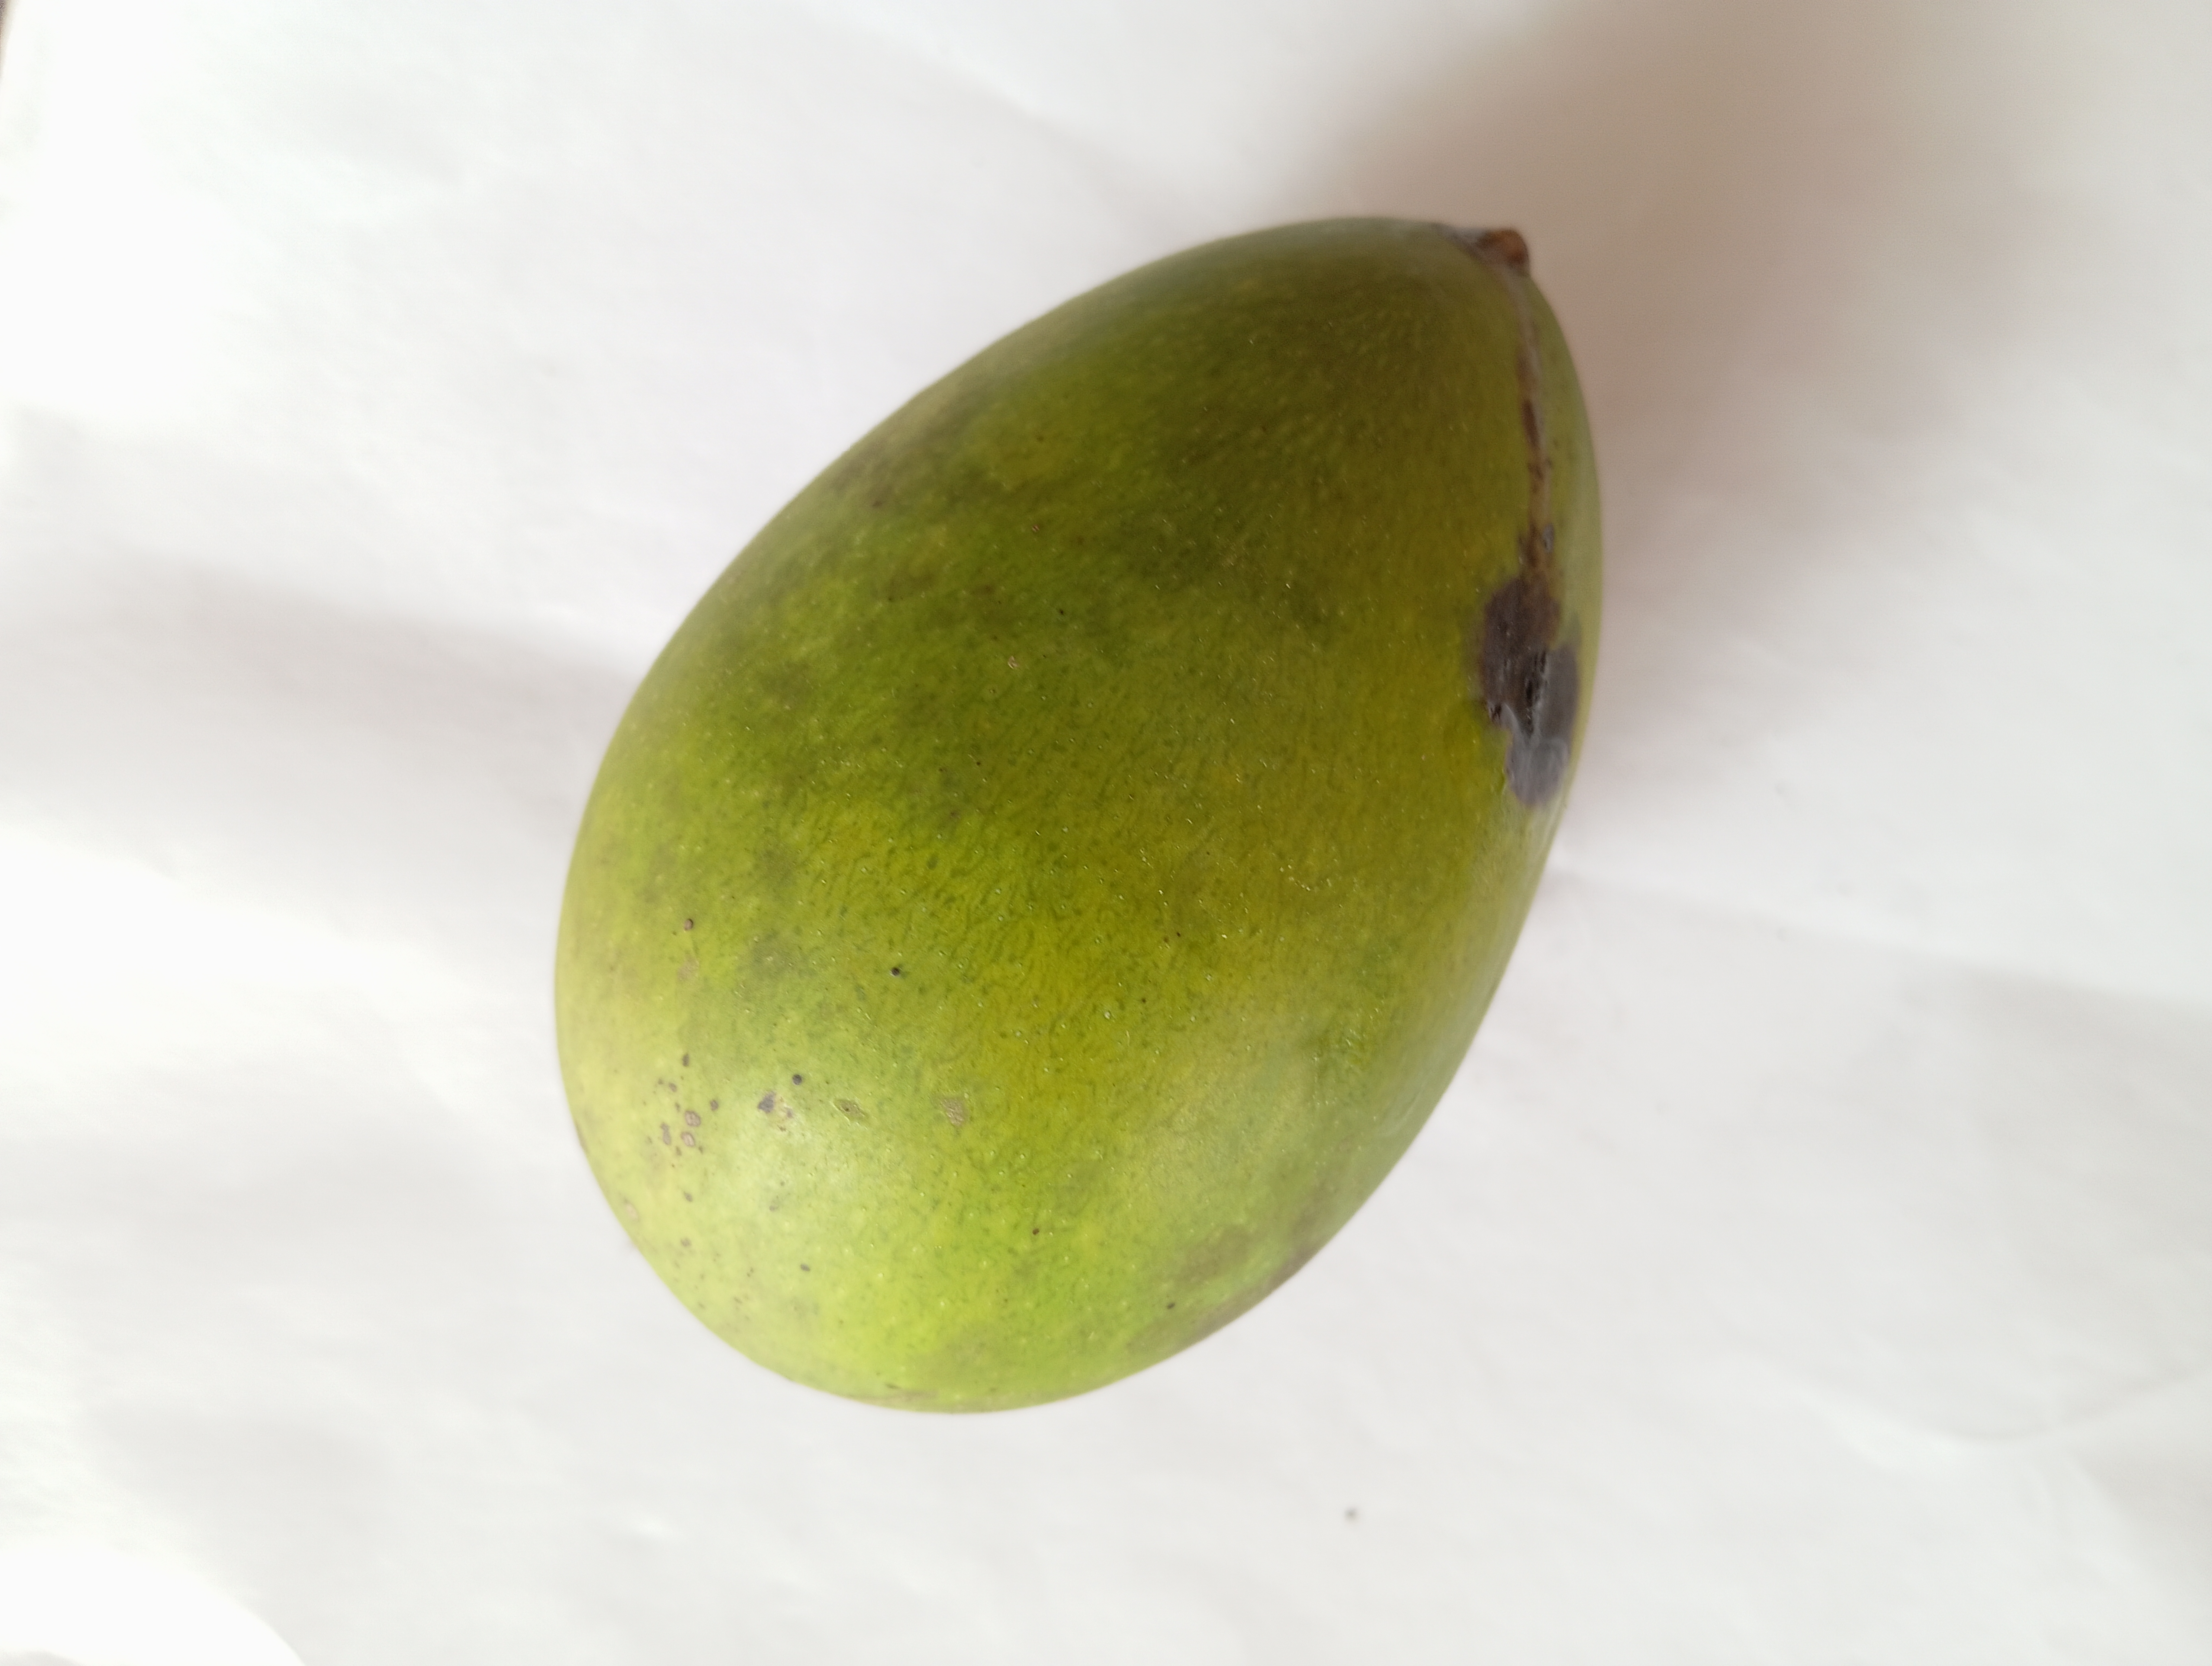
Mango variety: Harivanga